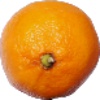
Label: Lemon Meyer 1